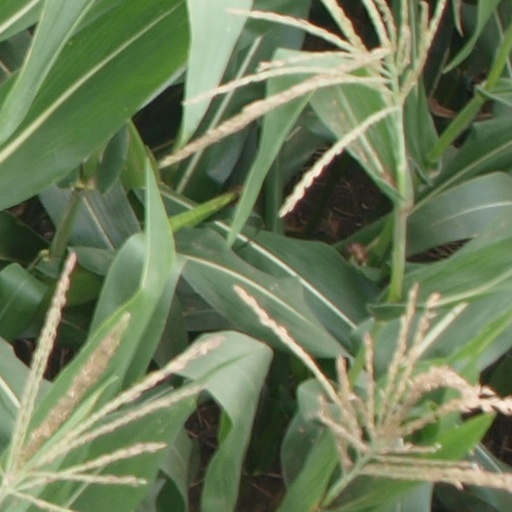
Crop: maize; corn